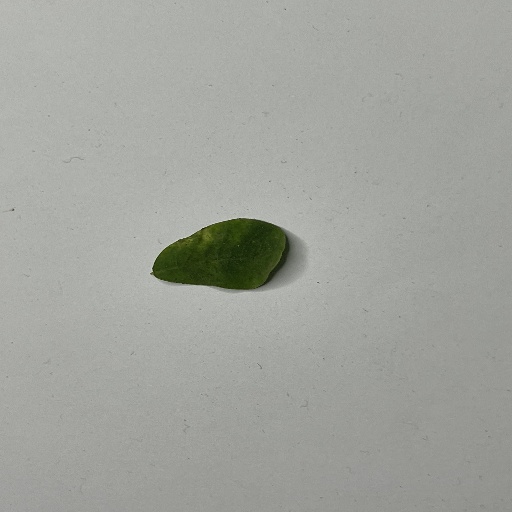
Species: Sojina
Leaf condition: Bacterial Spot